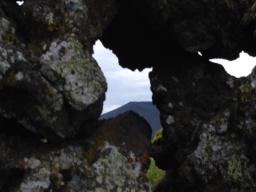
Label: Background_without_leaves